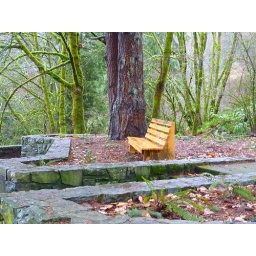
I love this yellow bench - the color stands out nicely against the green and brown of the forest